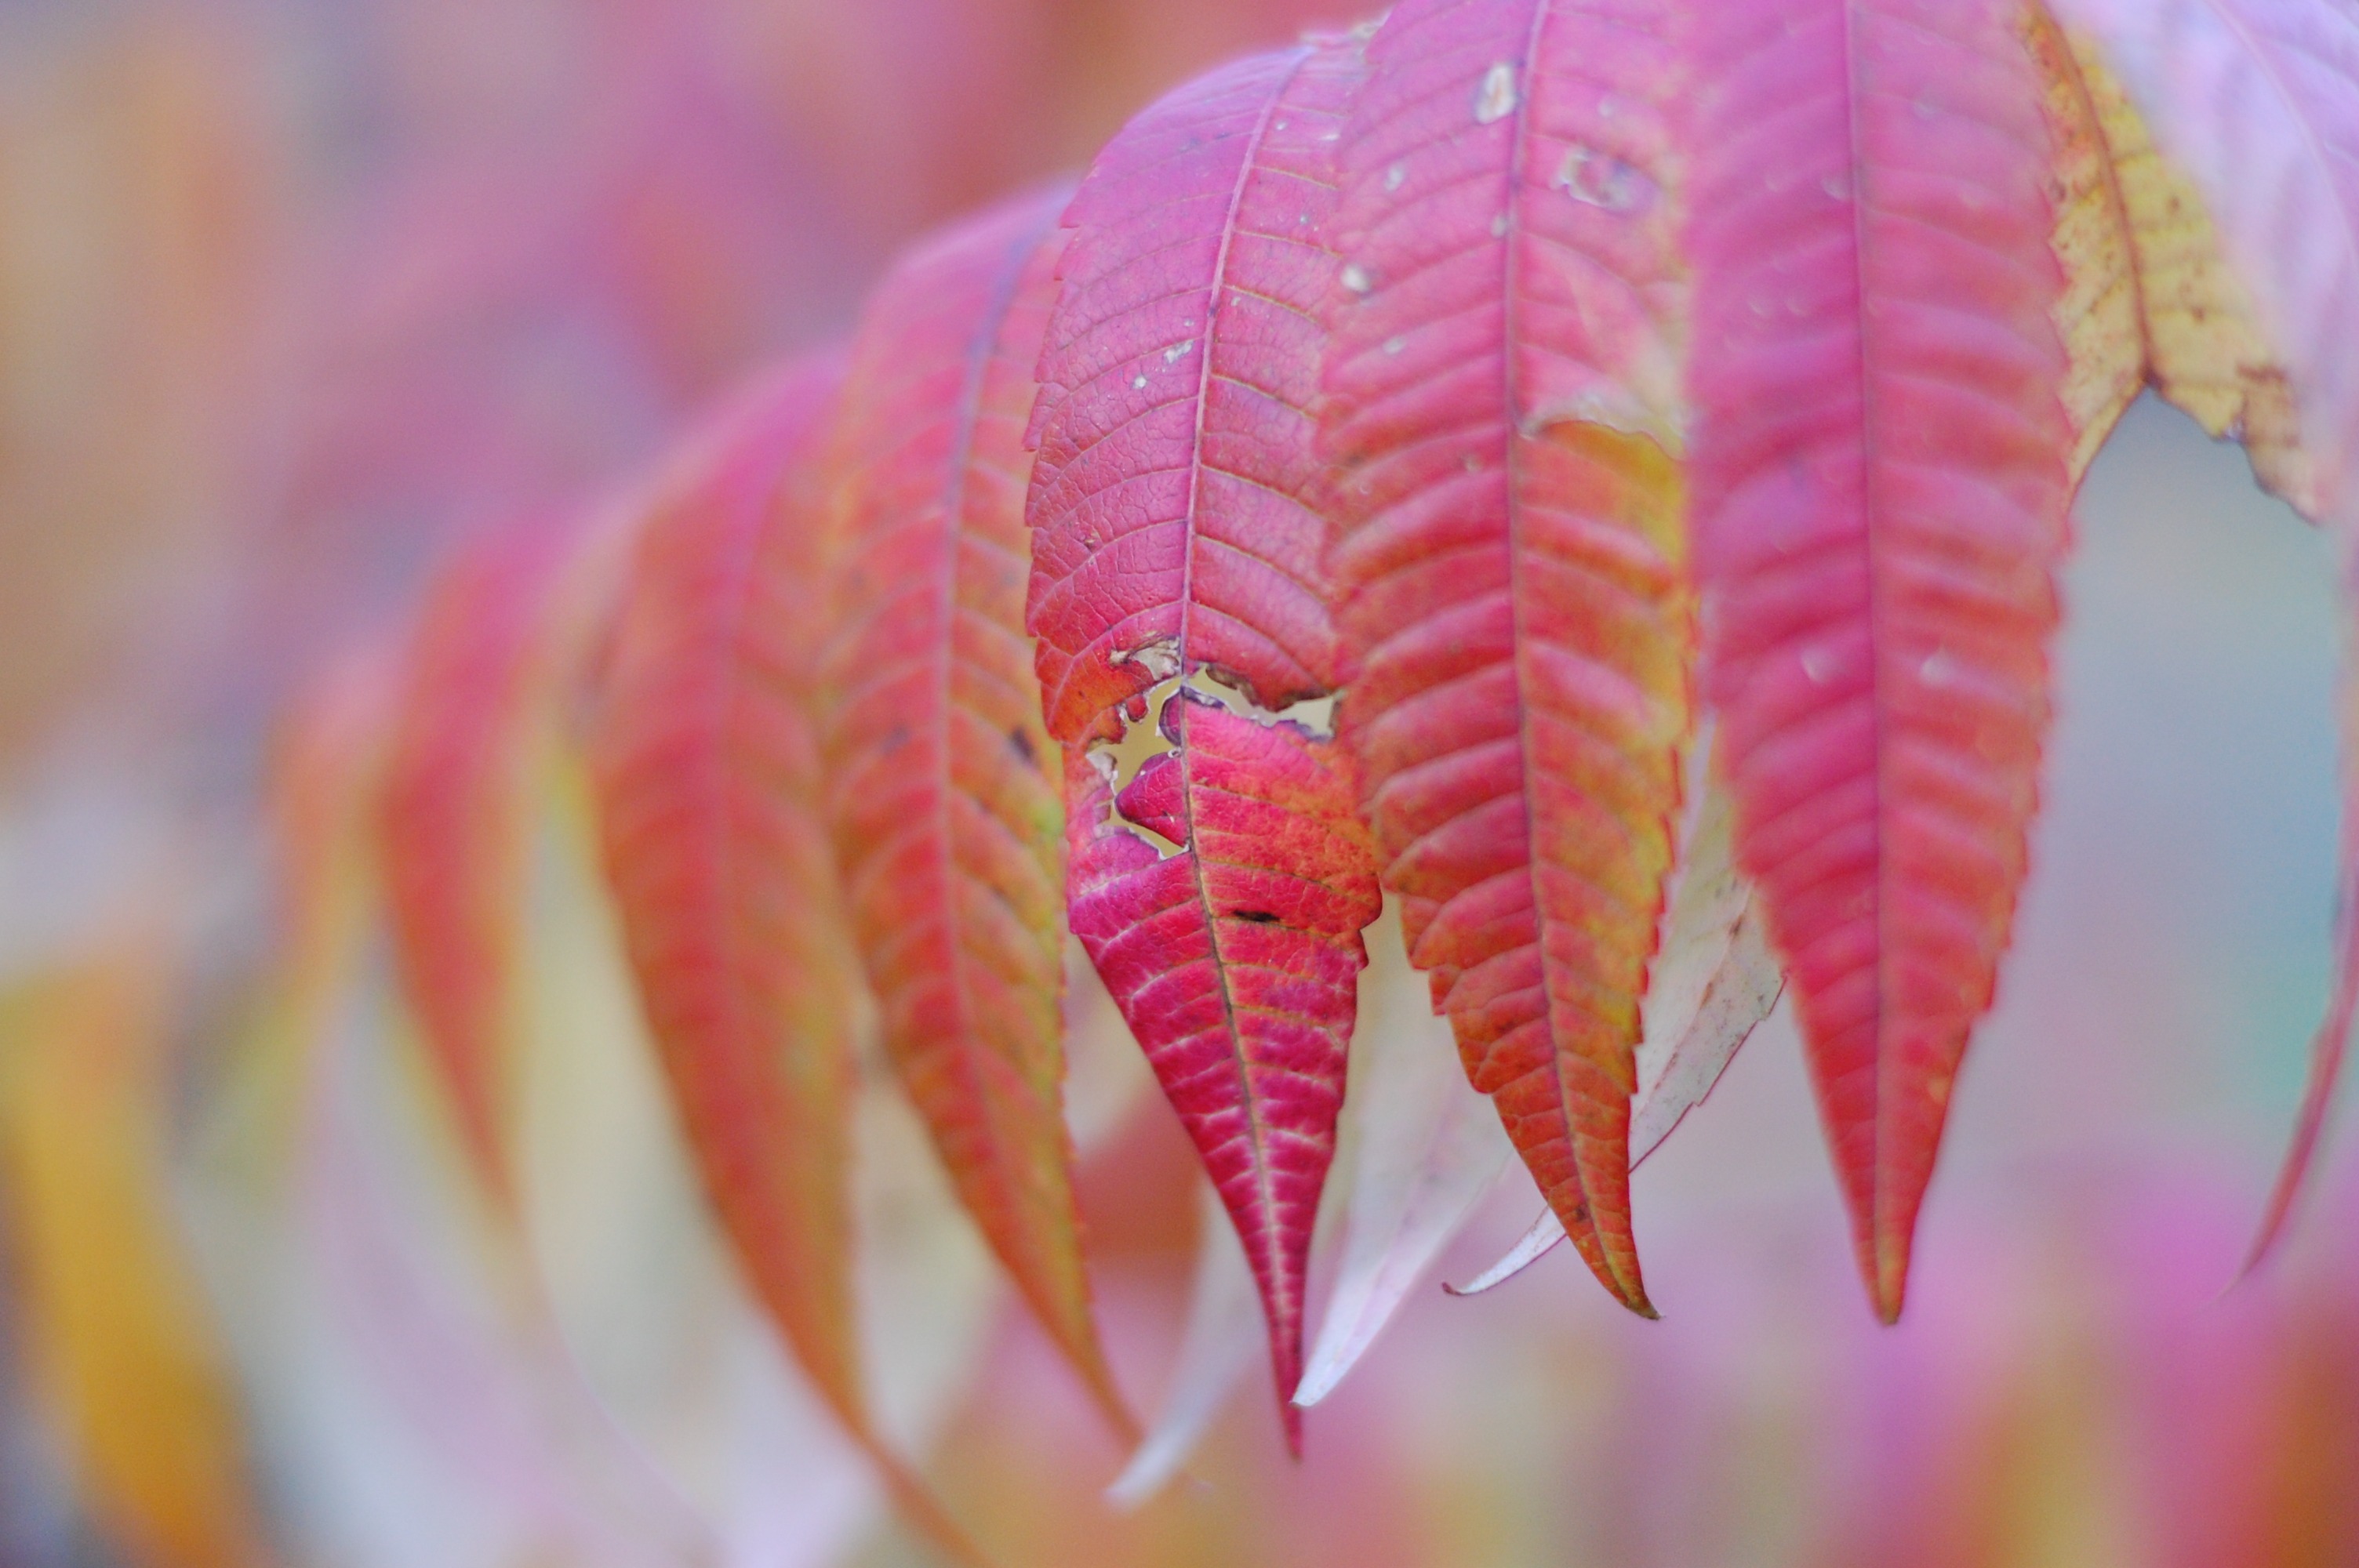
branch, plant, photography, leaf, flower, petal, foliage, red, color, autumn, botany, pink, flora, close up, leaves, colors, macro photography, plant stem